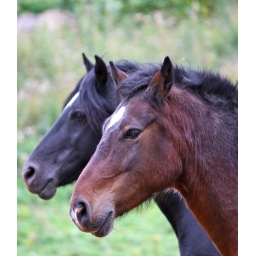
a couple of horses in a local field